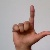
The image shows a hand gesture representing the letter 'L' in Indian Sign Language.